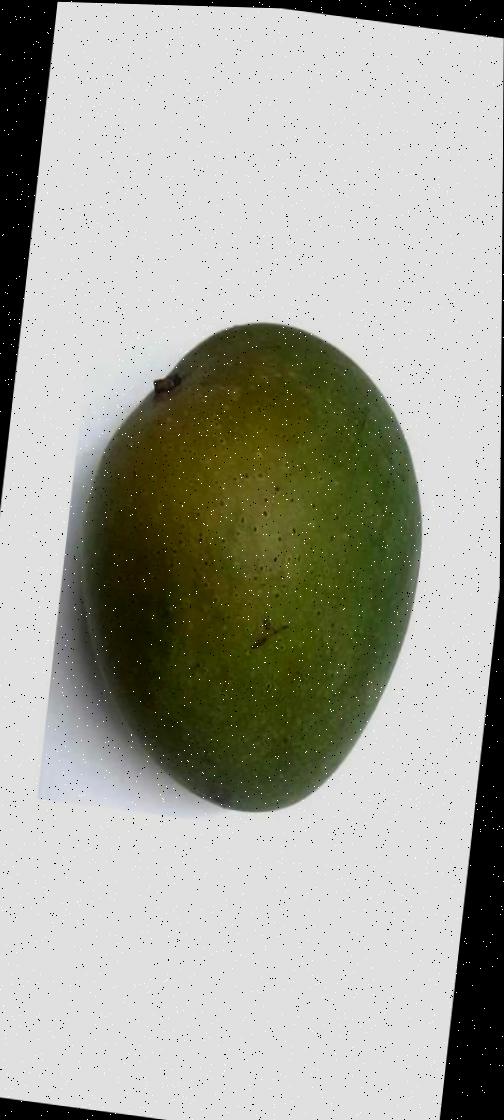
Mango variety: Ashshina Zhinuk